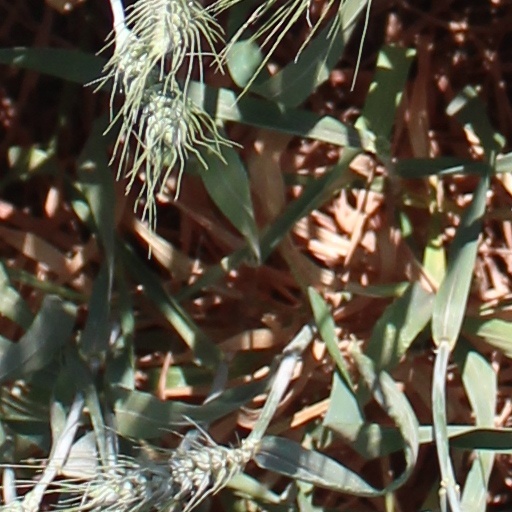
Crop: wheat